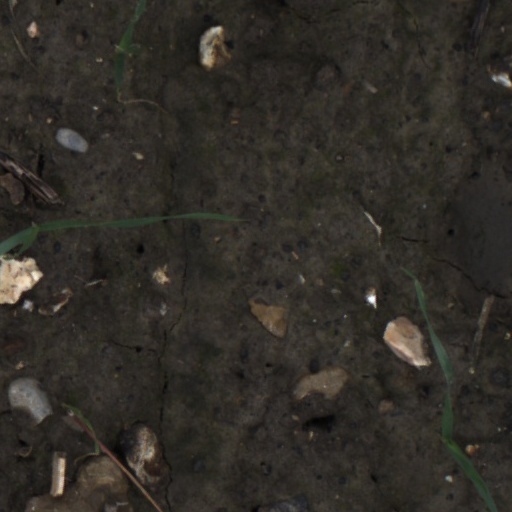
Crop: wheat